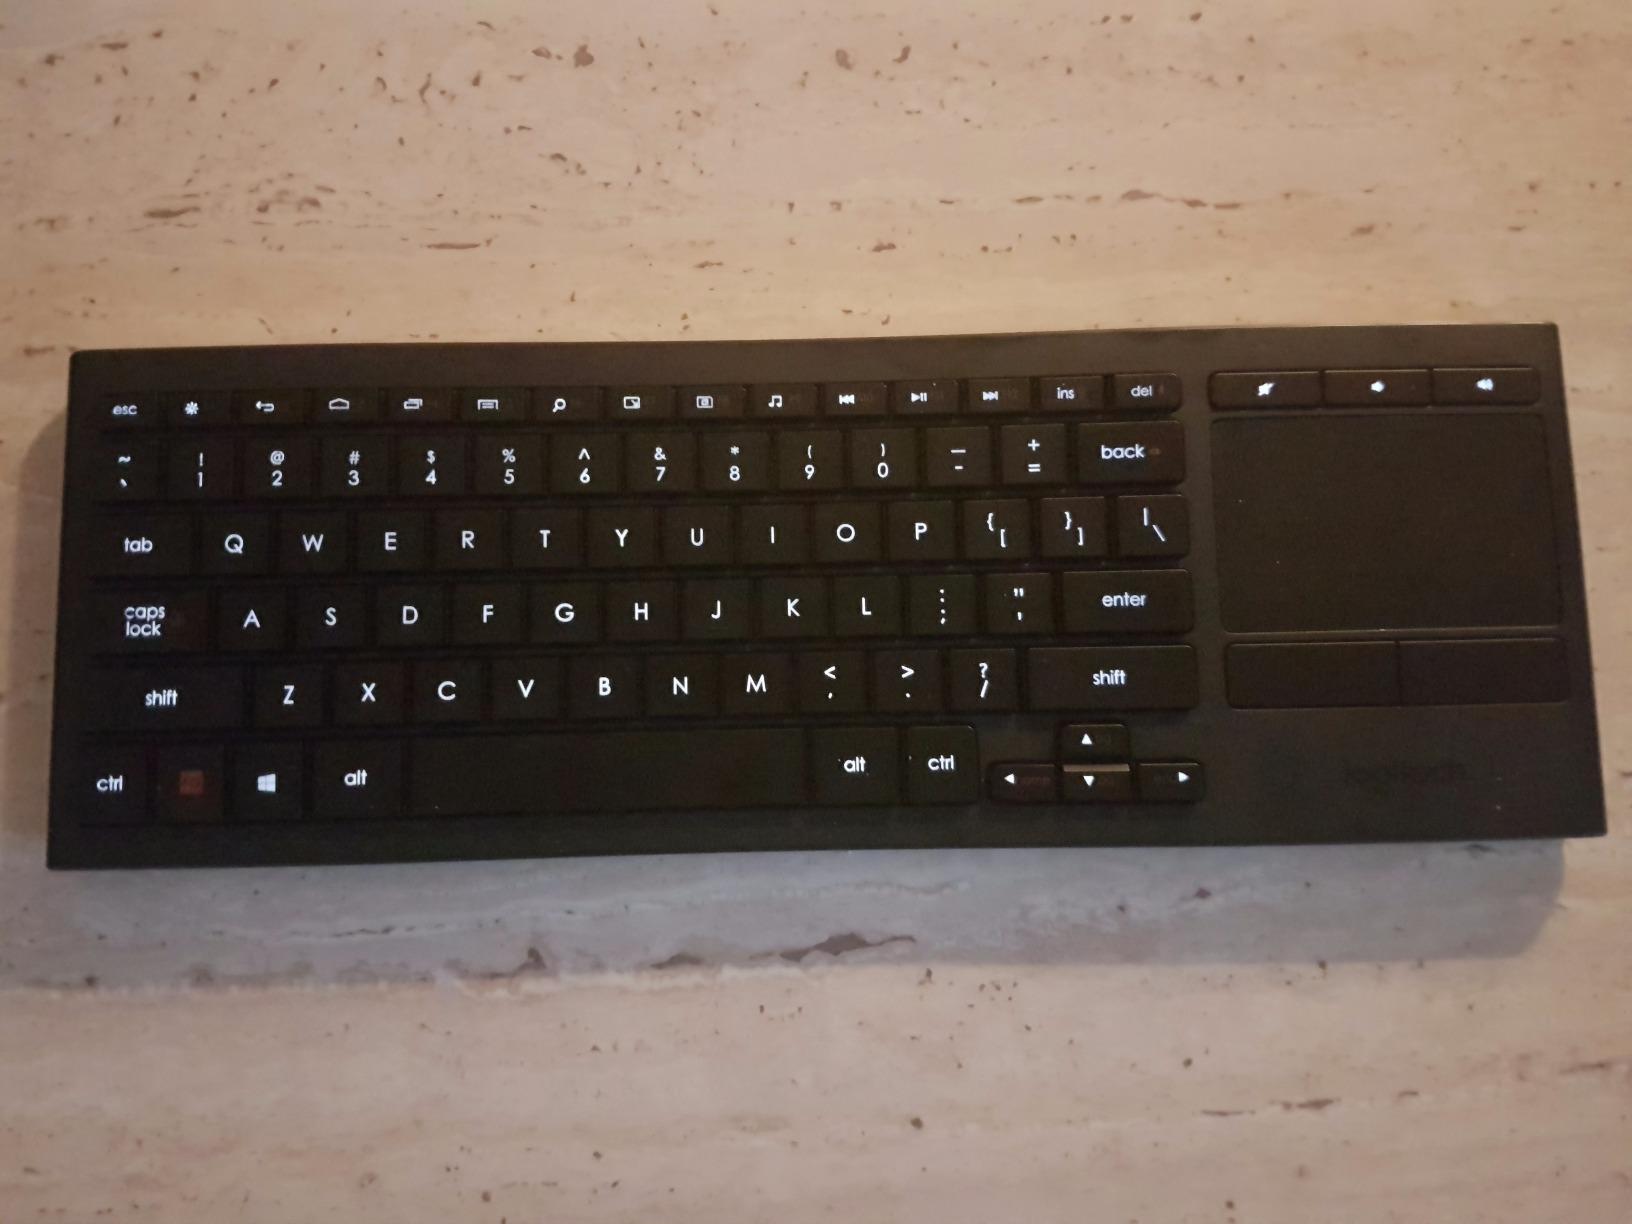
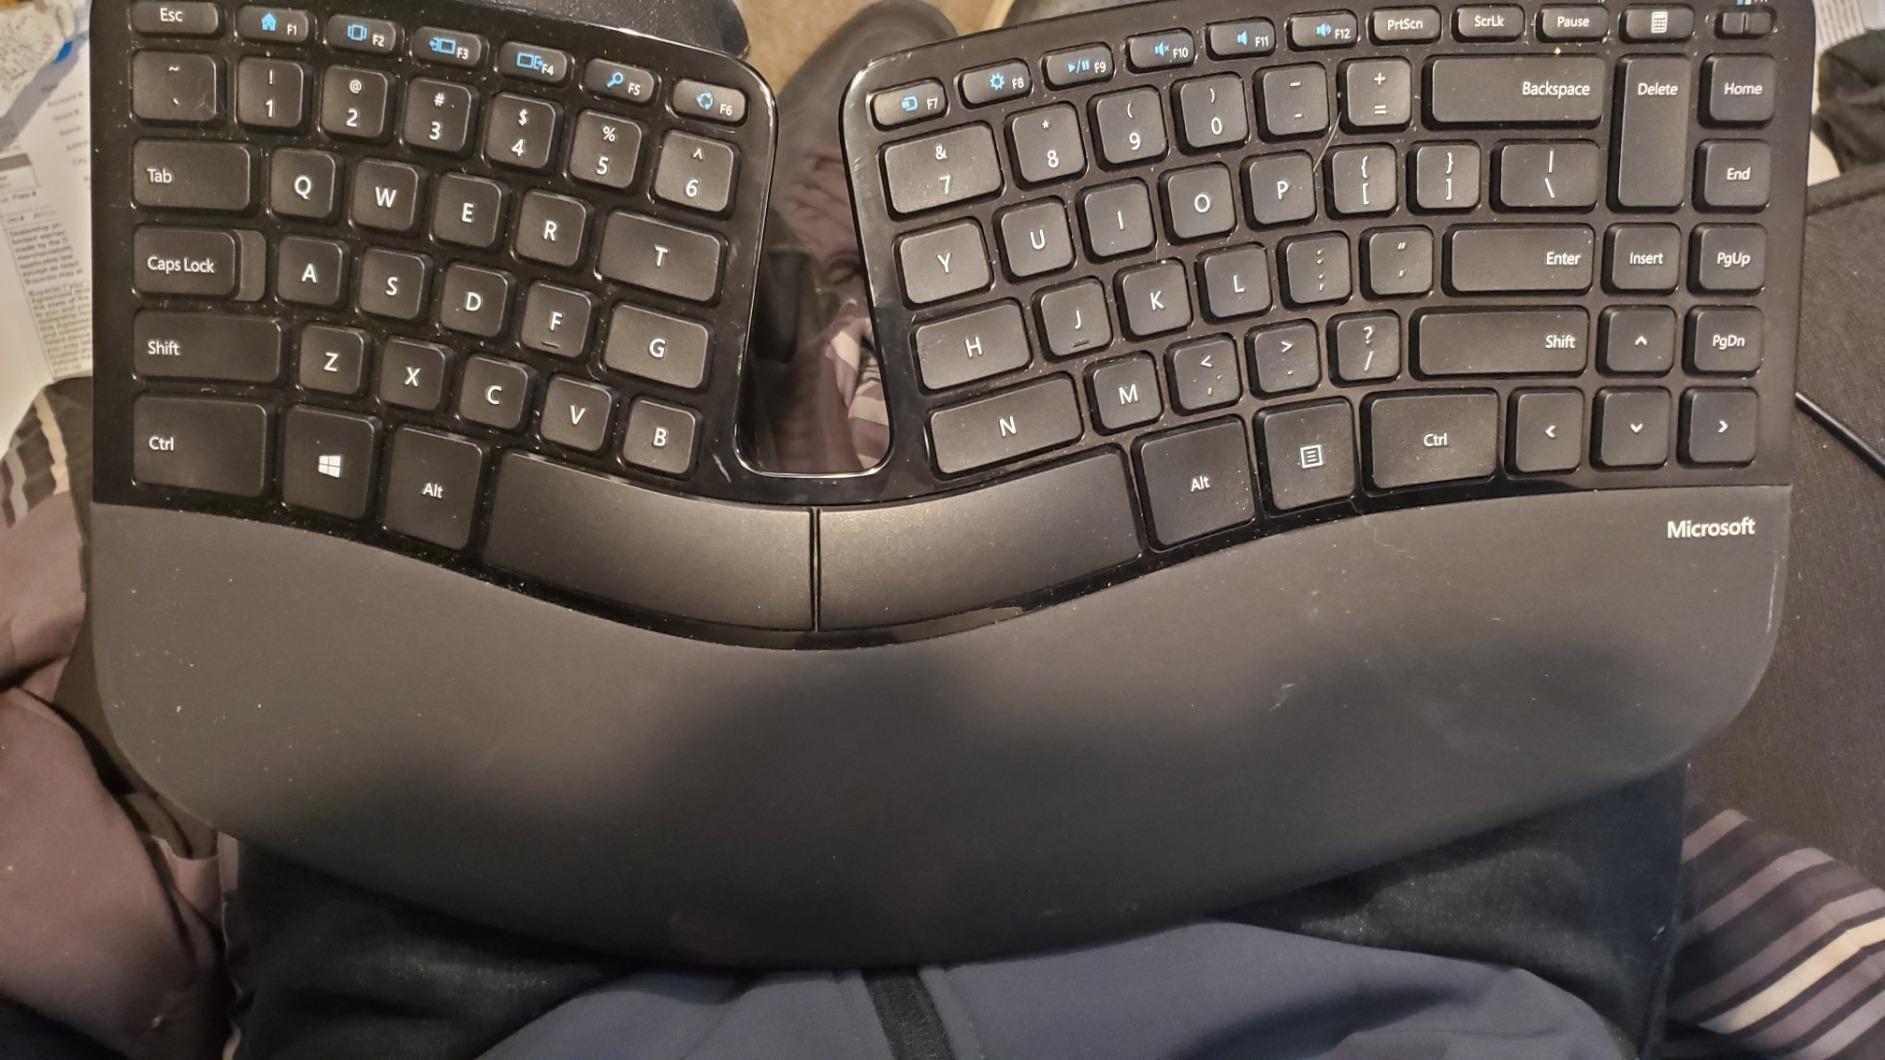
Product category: keyboard
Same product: no